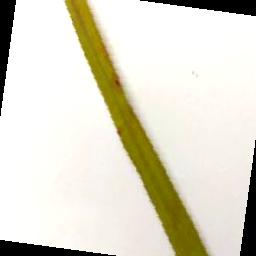
Label: Rice___Brown_Spot